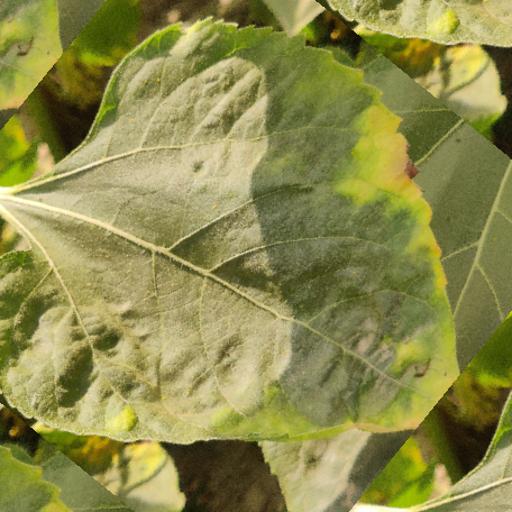
Label: Downy_mildew